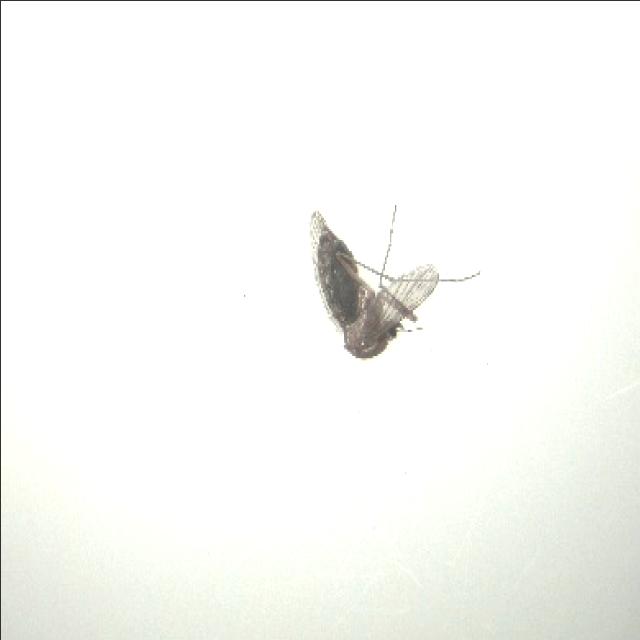
Species: culex_tritaeniorhynchus